Third Precinct Police Station (Detroit)

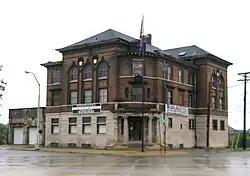

The Third Precinct Police Station (or Hunt Street Station) is a former police station located at 2200 Hunt Street (at Gratiot Avenue) in Detroit, Michigan. The building was listed on the National Register of Historic Places in 1980. It now holds a co-working space, known as "Hunt Street Station."